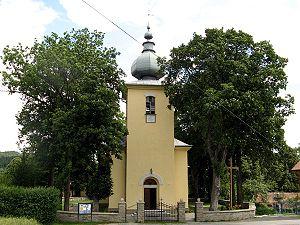
Florynka est une localité polonaise de la gmina de Grybów, située dans le powiat de Nowy Sącz en voïvodie de Petite-Pologne.